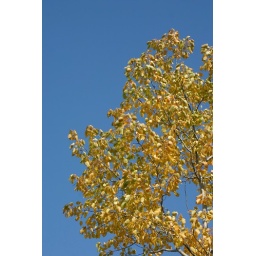
Yellow leaves against a beautiful blue fall sky